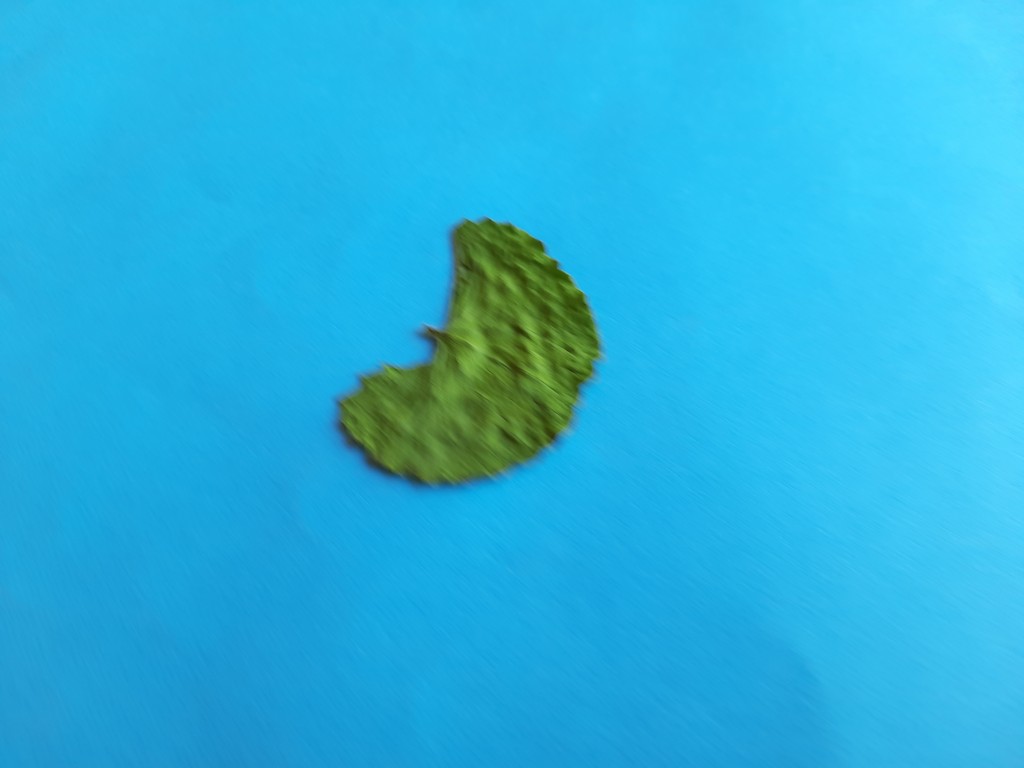
Label: Dried